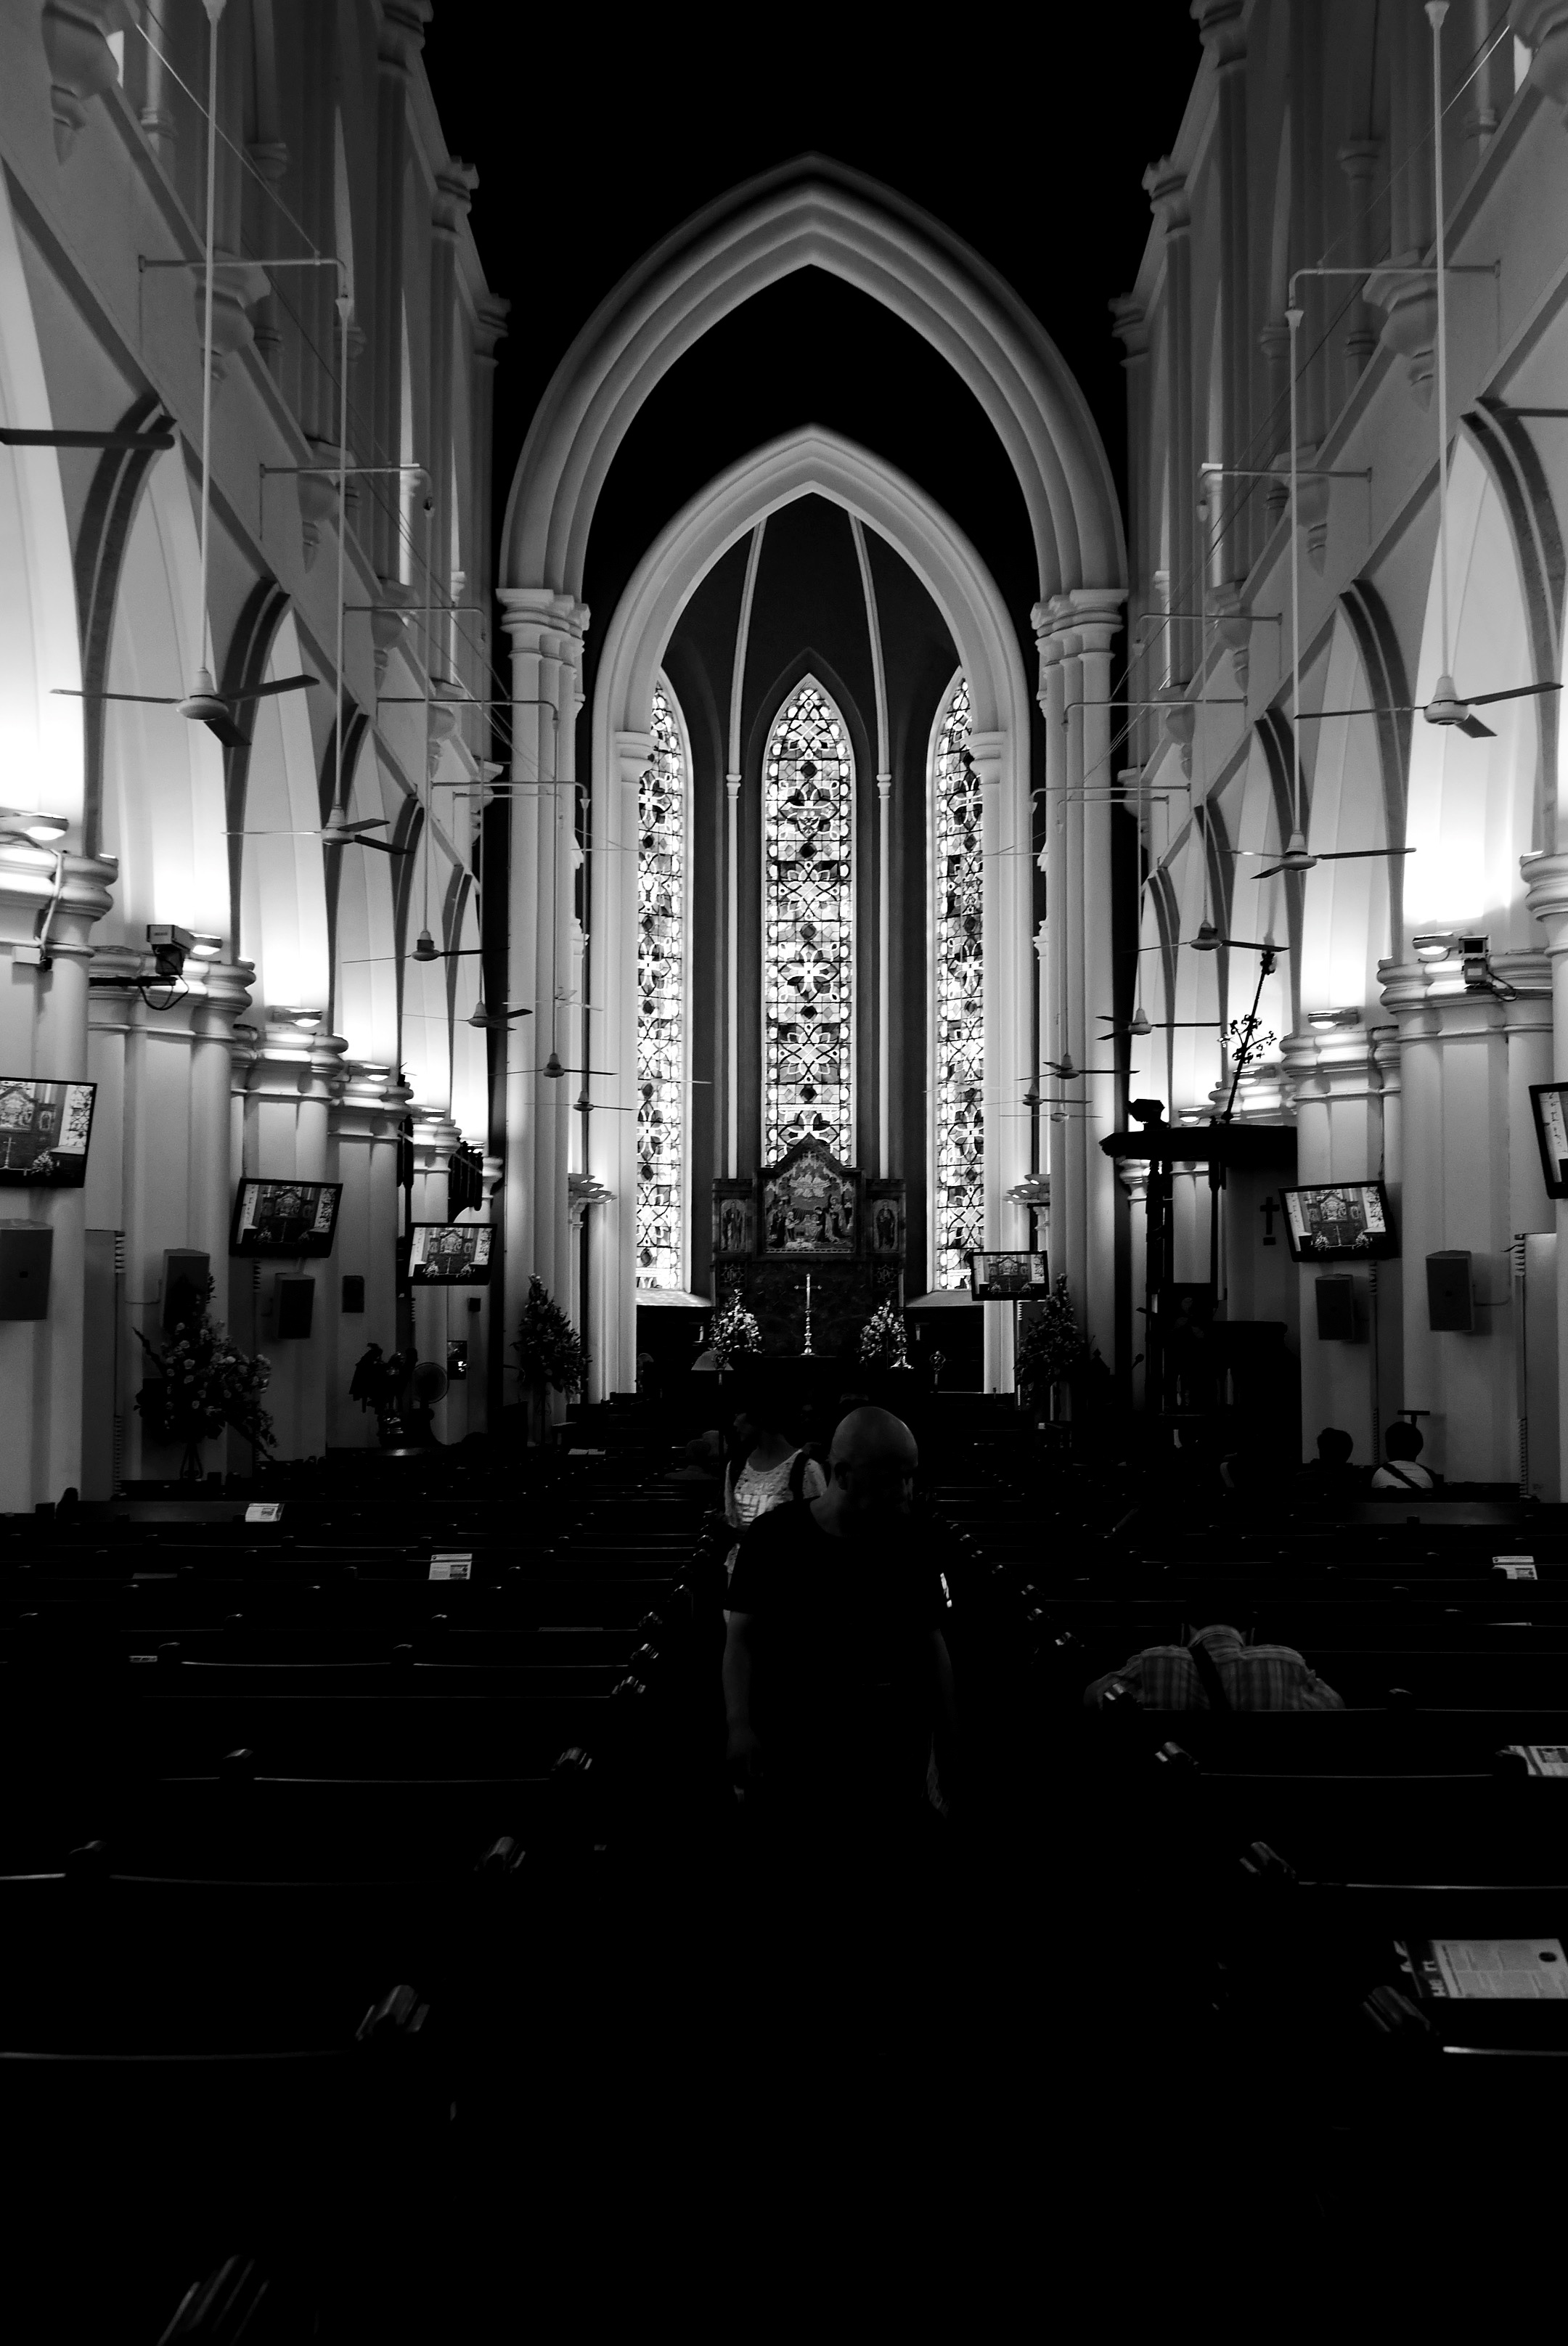
light, black and white, building, darkness, church, cathedral, monochrome, place of worship, symmetry, monochrome photography